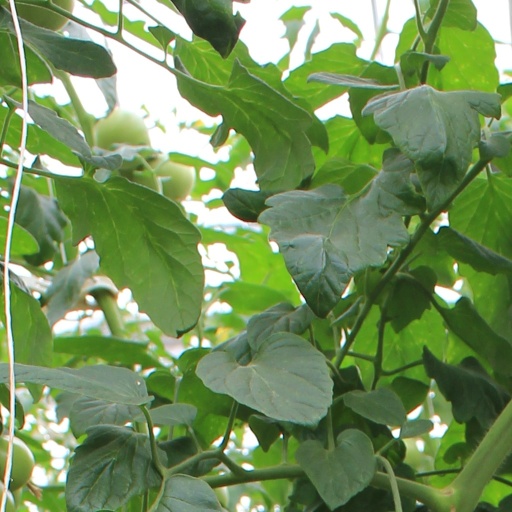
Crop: tomato